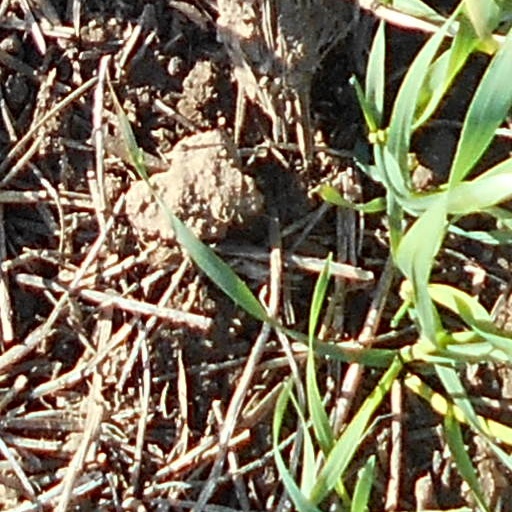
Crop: wheat